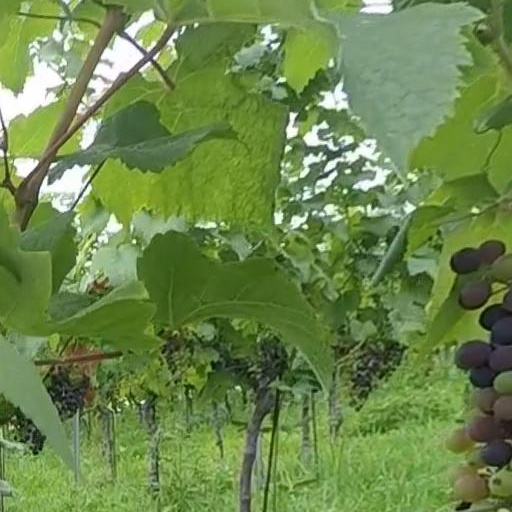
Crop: grape